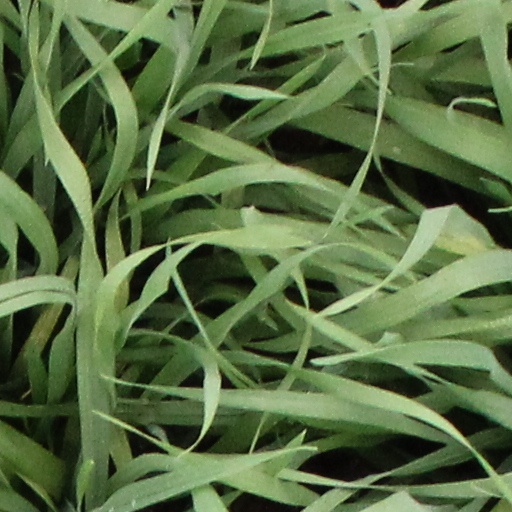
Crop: wheat